2-Chlorobutane

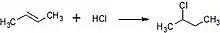

The reaction is two-step, with the pi electrons attacking the chloride hydrogen, which forms a chloride nucleophile. In the second step, the nucleophile attacks the carbocation generated in the first step.